John Seton, Lord Barns

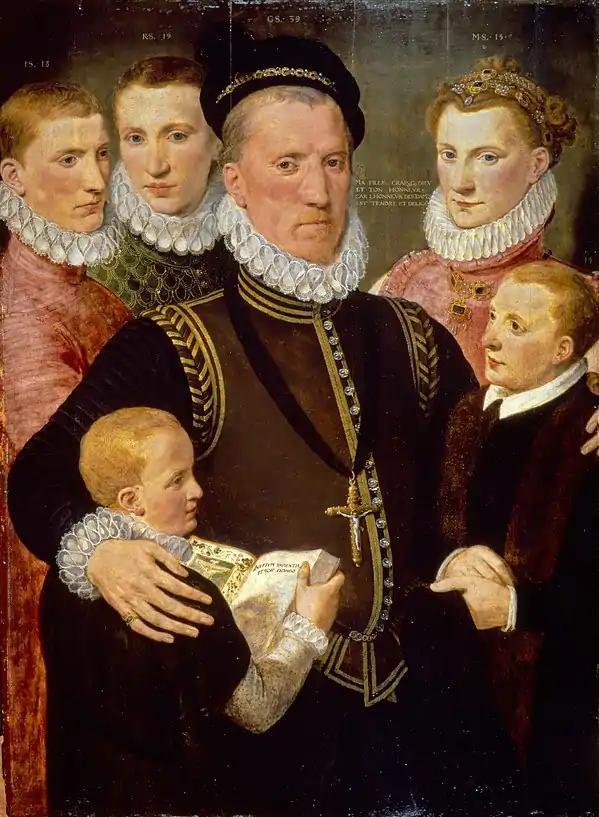
George, Lord Seton and his children in 1572, including Margaret, Lady Paisley, Robert, Earl of Winton, Sir John Seton of Barns and Alexander, Earl of Dunfermline

He was the third son of George Seton, 7th Lord Seton, by his wife Isabel, daughter of Sir William Hamilton of Sanquhar. While still a young man he went to Spain and the court of Philip II, by whom he was made Knight of the Military Order of Santiago and master of the household.